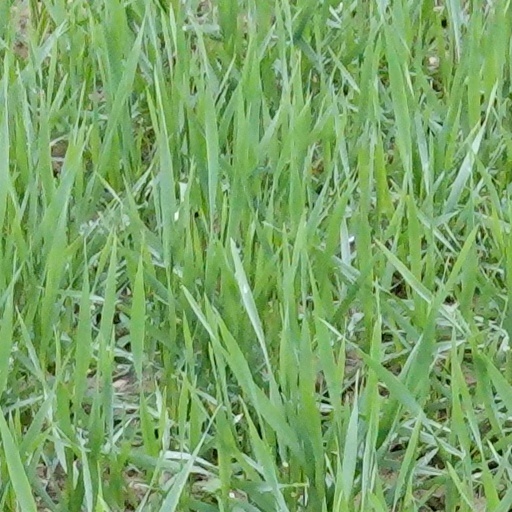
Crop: wheat